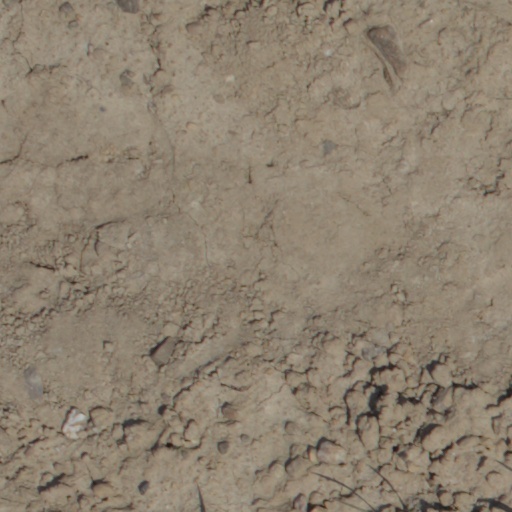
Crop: wheat